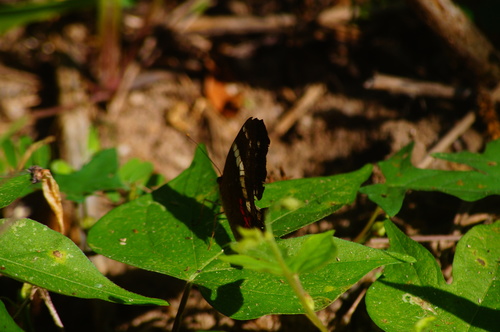
Scientific name: Anartia fatima
Common name: Banded peacock
Family: Nymphalidae
Order: Lepidoptera
Pollinator type: Primary pollinator
Habitat: Open areas and gardens
Geographic range: South America
Conservation status: Least Concern